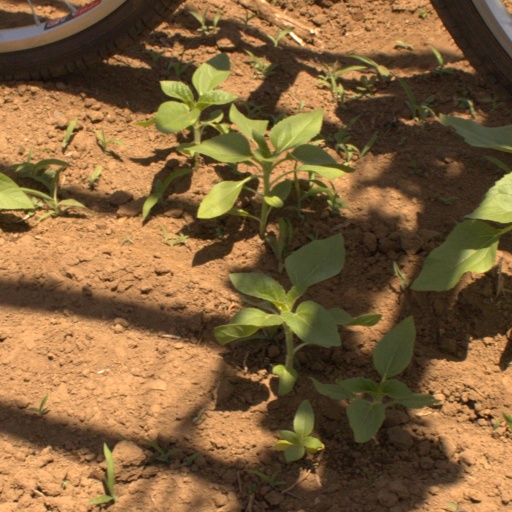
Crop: Jerusalem artichoke